The State-Mafia Pact

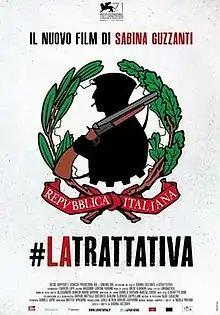

The State-Mafia Pact is a 2014 Italian documentary film written and directed by Sabina Guzzanti, who also starred in the film. The storyline is about the State-Mafia Pact, the negotiation between Italian State and Cosa Nostra, that is supposed to be occurred after the '92-'93 bombings. It was screened out of competition at the 71st Venice International Film Festival.